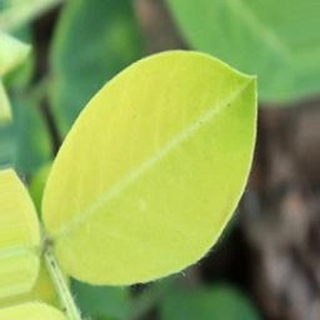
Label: groundnut_nutrition_deficiency